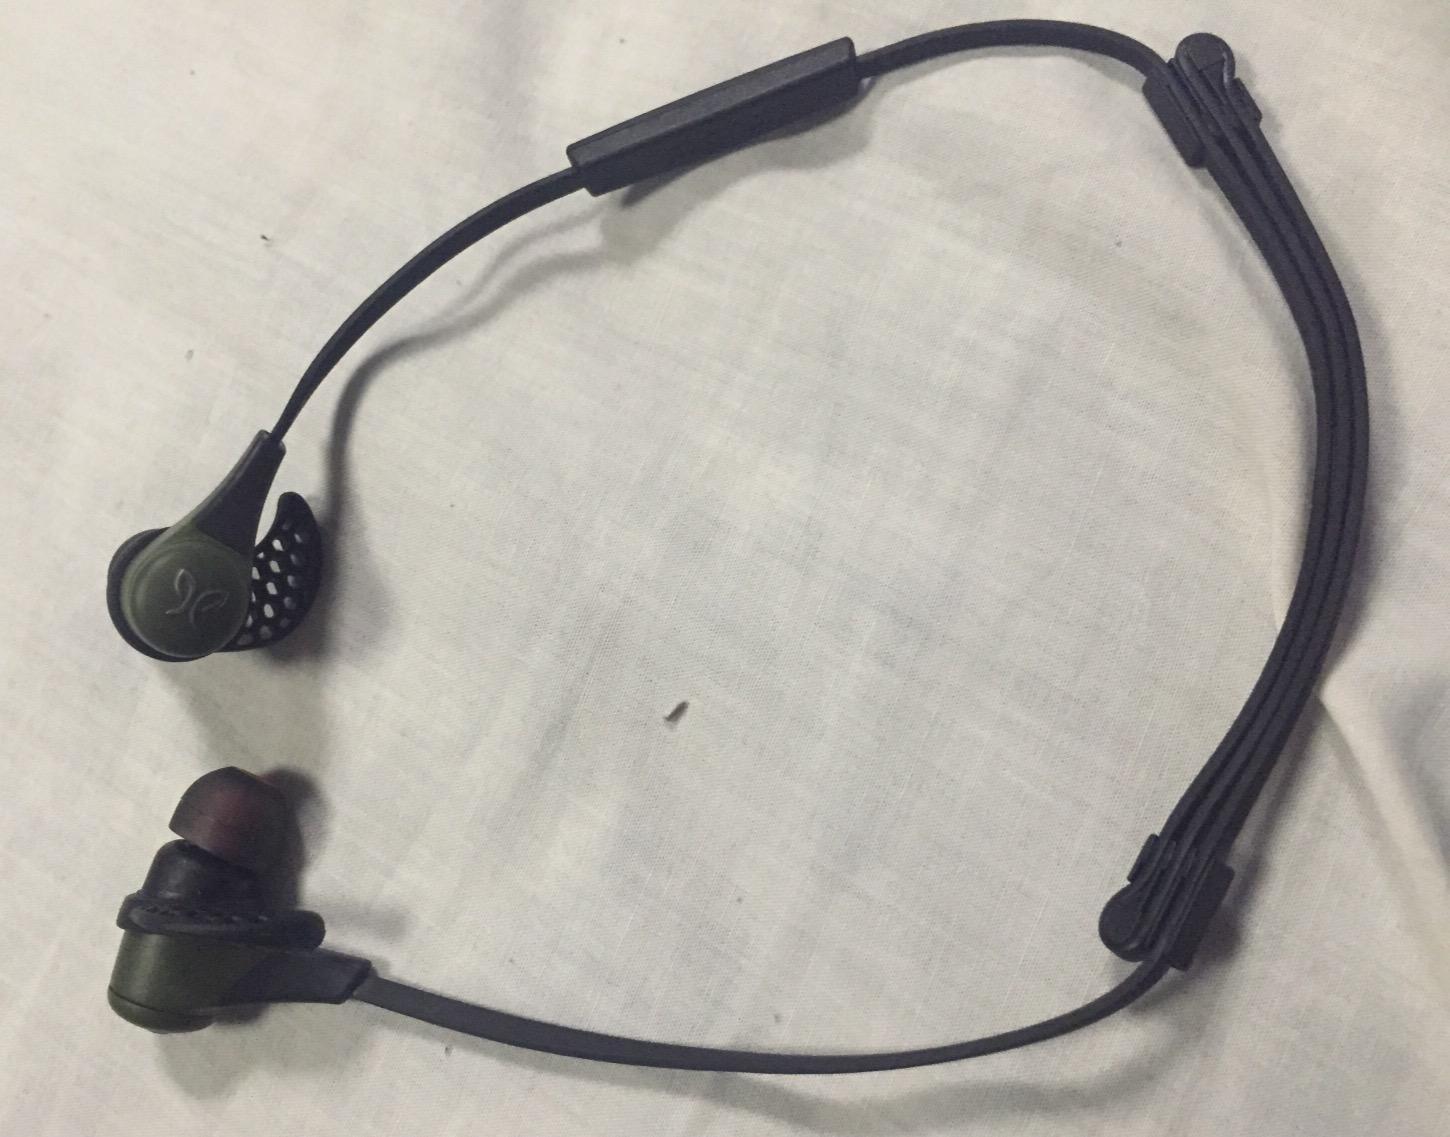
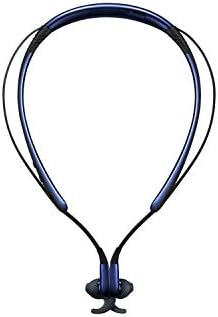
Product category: headphones
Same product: no